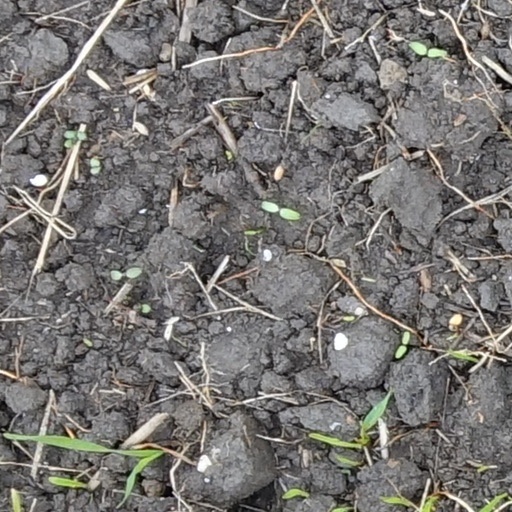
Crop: wheat